North American P-51 Mustang variants

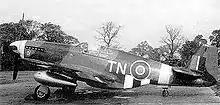
A Malcolm Hood-equipped Mustang Mk III flown by Wing Commander Tadeusz Nowierski, CO of 133 (Polish) Wing, RAF Coolham, July 1944.

It was decided new P-51Bs (NA-102s) would continue with the same armament and ammunition load of the P-51A, while the bomb rack/external drop tank installation was adapted from the A-36 Apache; the racks were rated to carry up to of ordnance and were also piped for drop tanks. The machine guns were aimed using the electrically illuminated N-3B reflector sight fitted with an A-1 head assembly which allowed it to be used as a gun or bomb sight through varying the angle of the reflector glass. Pilots were also given the option of having ring and bead sights mounted on the top engine cowling formers. This option was discontinued with the P-51D.